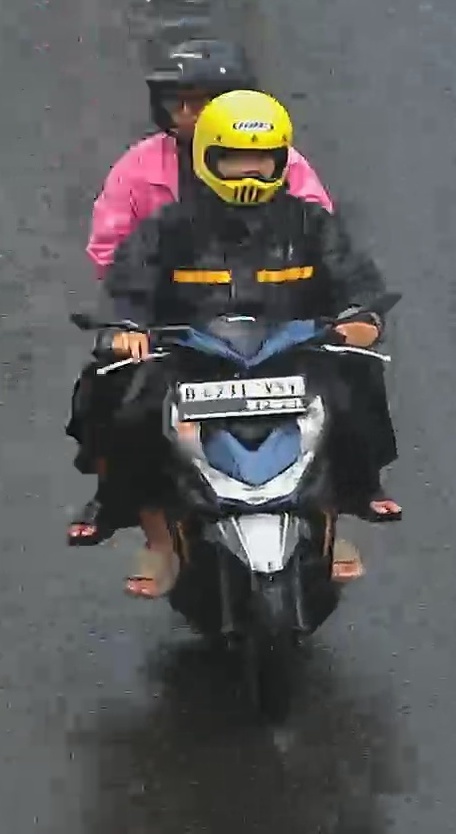
person-with-helmet: 2
person-without-helmet: 0